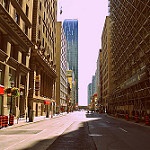
Scene: Outdoor